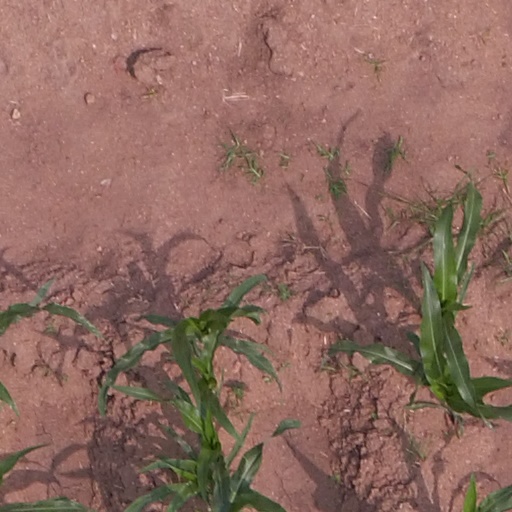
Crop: maize; corn